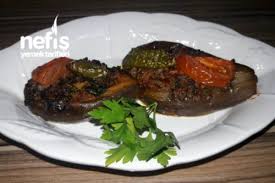
Yemek: karniyarik